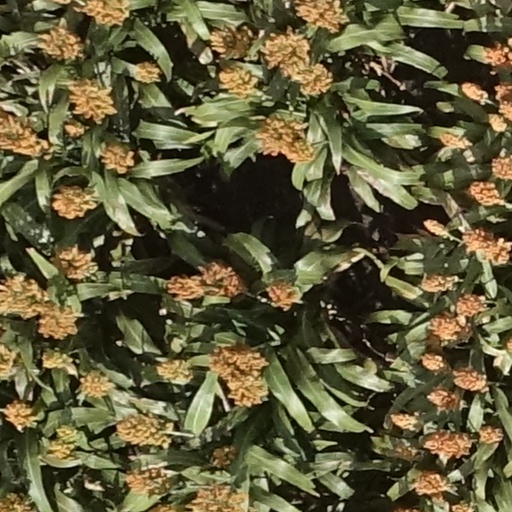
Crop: sorghum